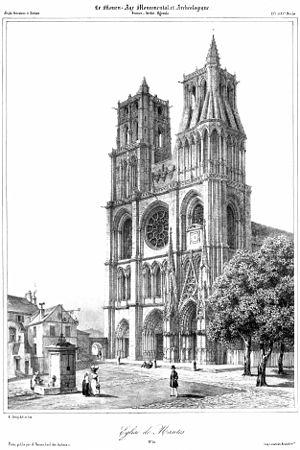
Représentation de la collégiale Notre-Dame de Mantes autour de 1843 (œuvre non datée précisément) avant les sur-restaurations auxquelles Alphonse Durand a notamment pris part, en particulier sur les parties supérieures.
La collégiale Notre-Dame de Mantes-la-Jolie est une église gothique des XIIᵉ et XIIIᵉ siècles située à Mantes-la-Jolie en bord de Seine. Elle fut classée Monument historique en 1840.